Salem's Lot (1979 miniseries)

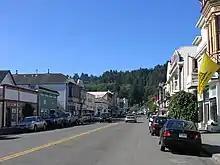
The town of Ferndale in Northern California was chosen to represent Salem's Lot for the miniseries

After Warner Bros. acquired the rights to "Salem's Lot", the studio sought to turn the 400+page novel by Stephen King into a feature film, while still remaining faithful to the source material. Producer Stirling Silliphant, screenwriter Robert Getchell, and writer/director Larry Cohen all contributed screenplays but none proved satisfactory. "It was a mess," King said. "Every director in Hollywood who's ever been involved with horror wanted to do it, but nobody could come up with a script."